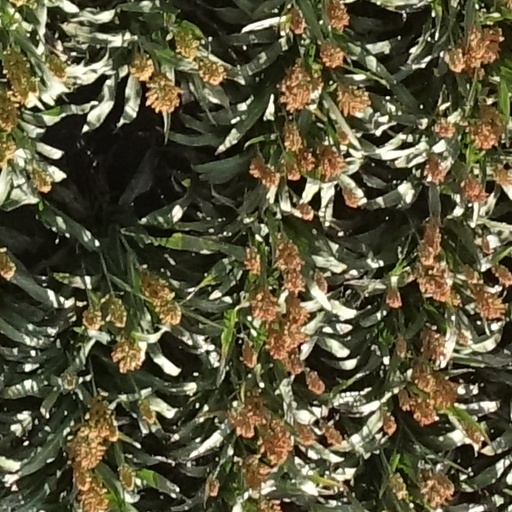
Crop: sorghum